Death by boiling

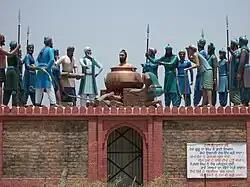
Depiction of the martyrdom of the Sikh Bhai Dayala by being boiled alive on the orders of Mughal Emperor Aurangzeb in November 1675 AD

Death by boiling is a method of execution in which a person is killed by being immersed in a boiling liquid. While not as common as other methods of execution, boiling to death has been practiced in many parts of Europe and Asia. Due to the lengthy process, death by boiling is an extremely painful method of execution. Executions of this type were often carried out using a large vessel such as a cauldron or a sealed kettle filled with a liquid such as water, oil, tar, or tallow, and a hook and pulley system. Instances of boiling alive as a legal punishment were quite rare and infrequent compared to other forms of execution, such as drowning.